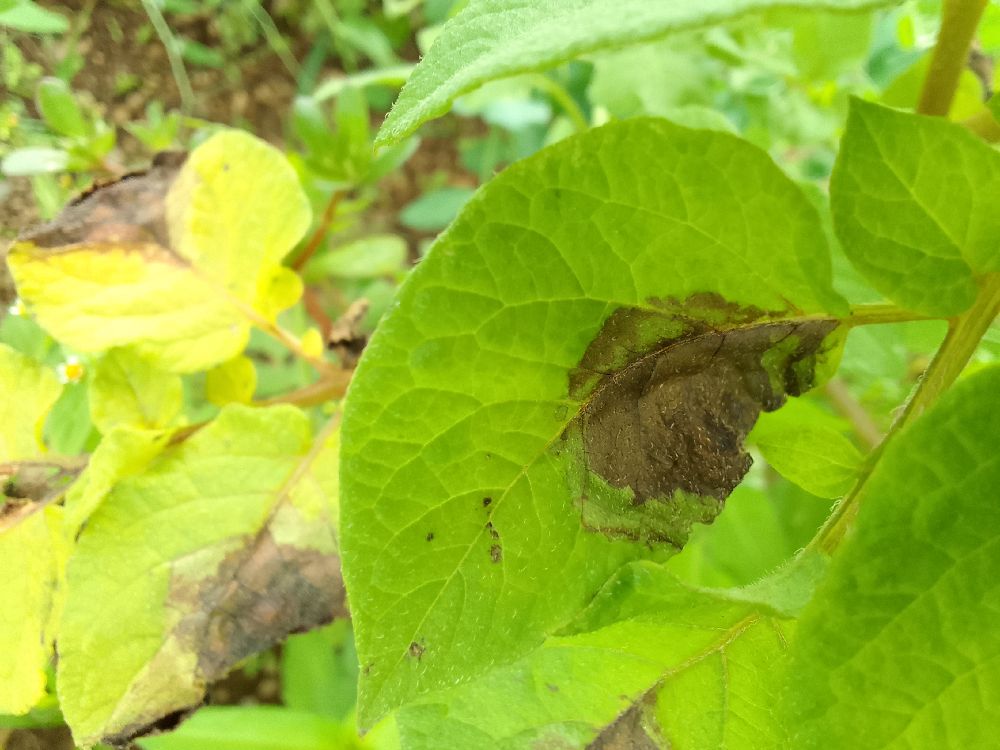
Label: Late blight